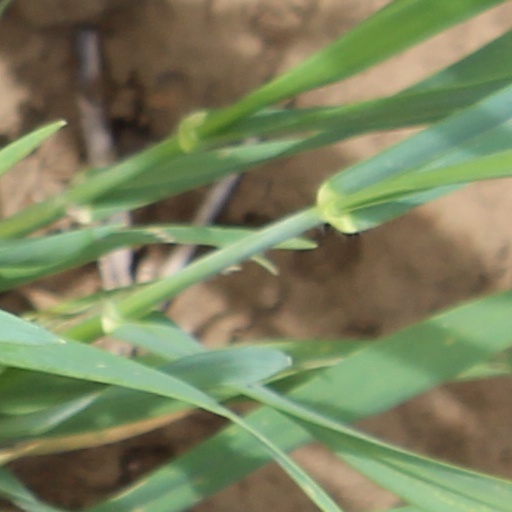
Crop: wheat